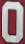
Number: 0